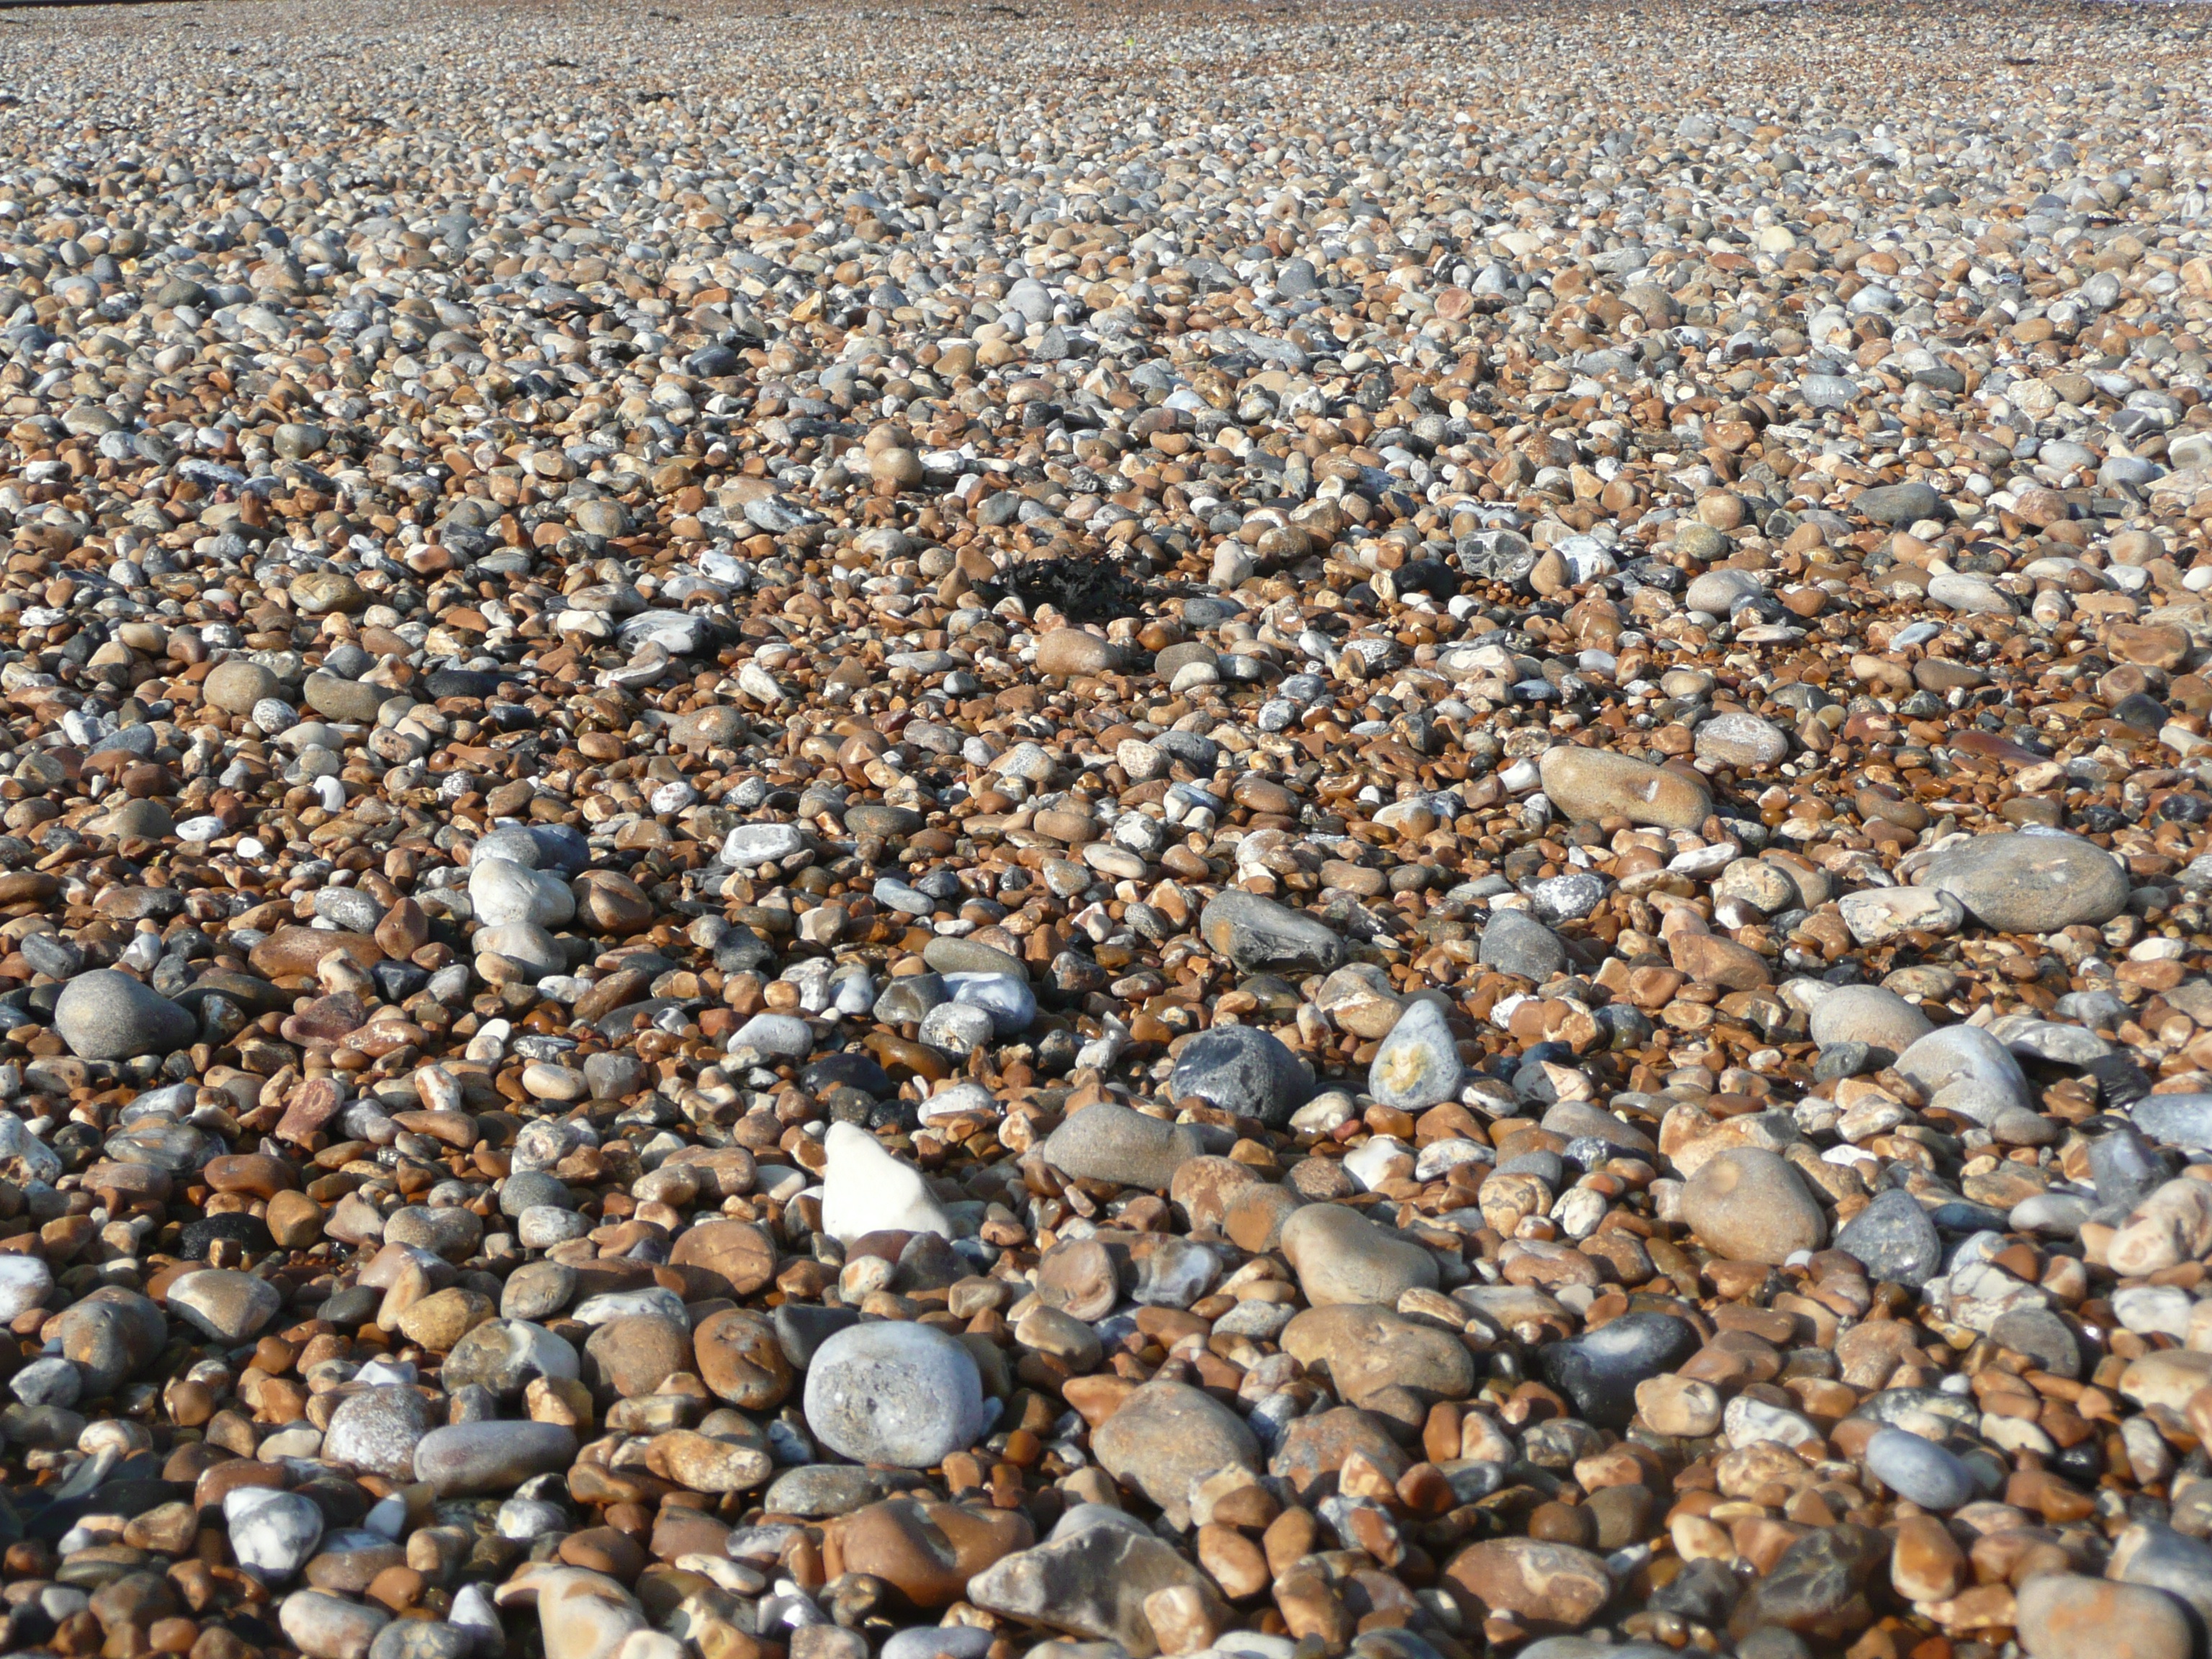
landscape, sea, coast, sand, rock, asphalt, pebble, soil, material, england, rubble, gravel, tides, ebb, pebble beach, kingsdown, beach pebble